Electron-beam welding

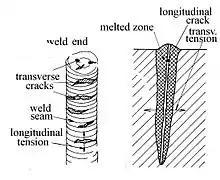
Cracks in weld

Some metal components cannot be welded, i.e. to melt part of both in the vicinity of the joint, if the materials have different properties. It is still possible to realize joints meeting high demands for mechanical compactness and that are perfectly vacuum-tight. The principal approach is to melt the one with the lower melting point, while the other remains solid. The advantage of electron-beam welding is its ability to localize heating to a precise point and to control exactly the energy needed for the process. Higher-vacuum substantially contributes to a positive result. A general rule for construction of joints made this way is that the part with the lower melting point should be directly accessible by the beam.